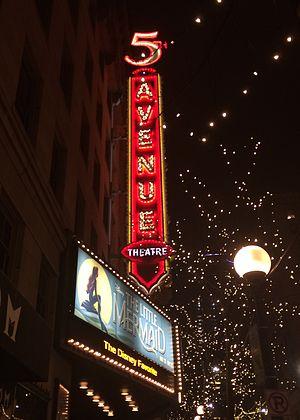
Disney's Aladdin: The New Stage Musical est une comédie musicale inspirée du film Aladdin dont la première représentation a eu lieu le 7 juillet 2011 à Seattle au 5th Avenue Theatre.